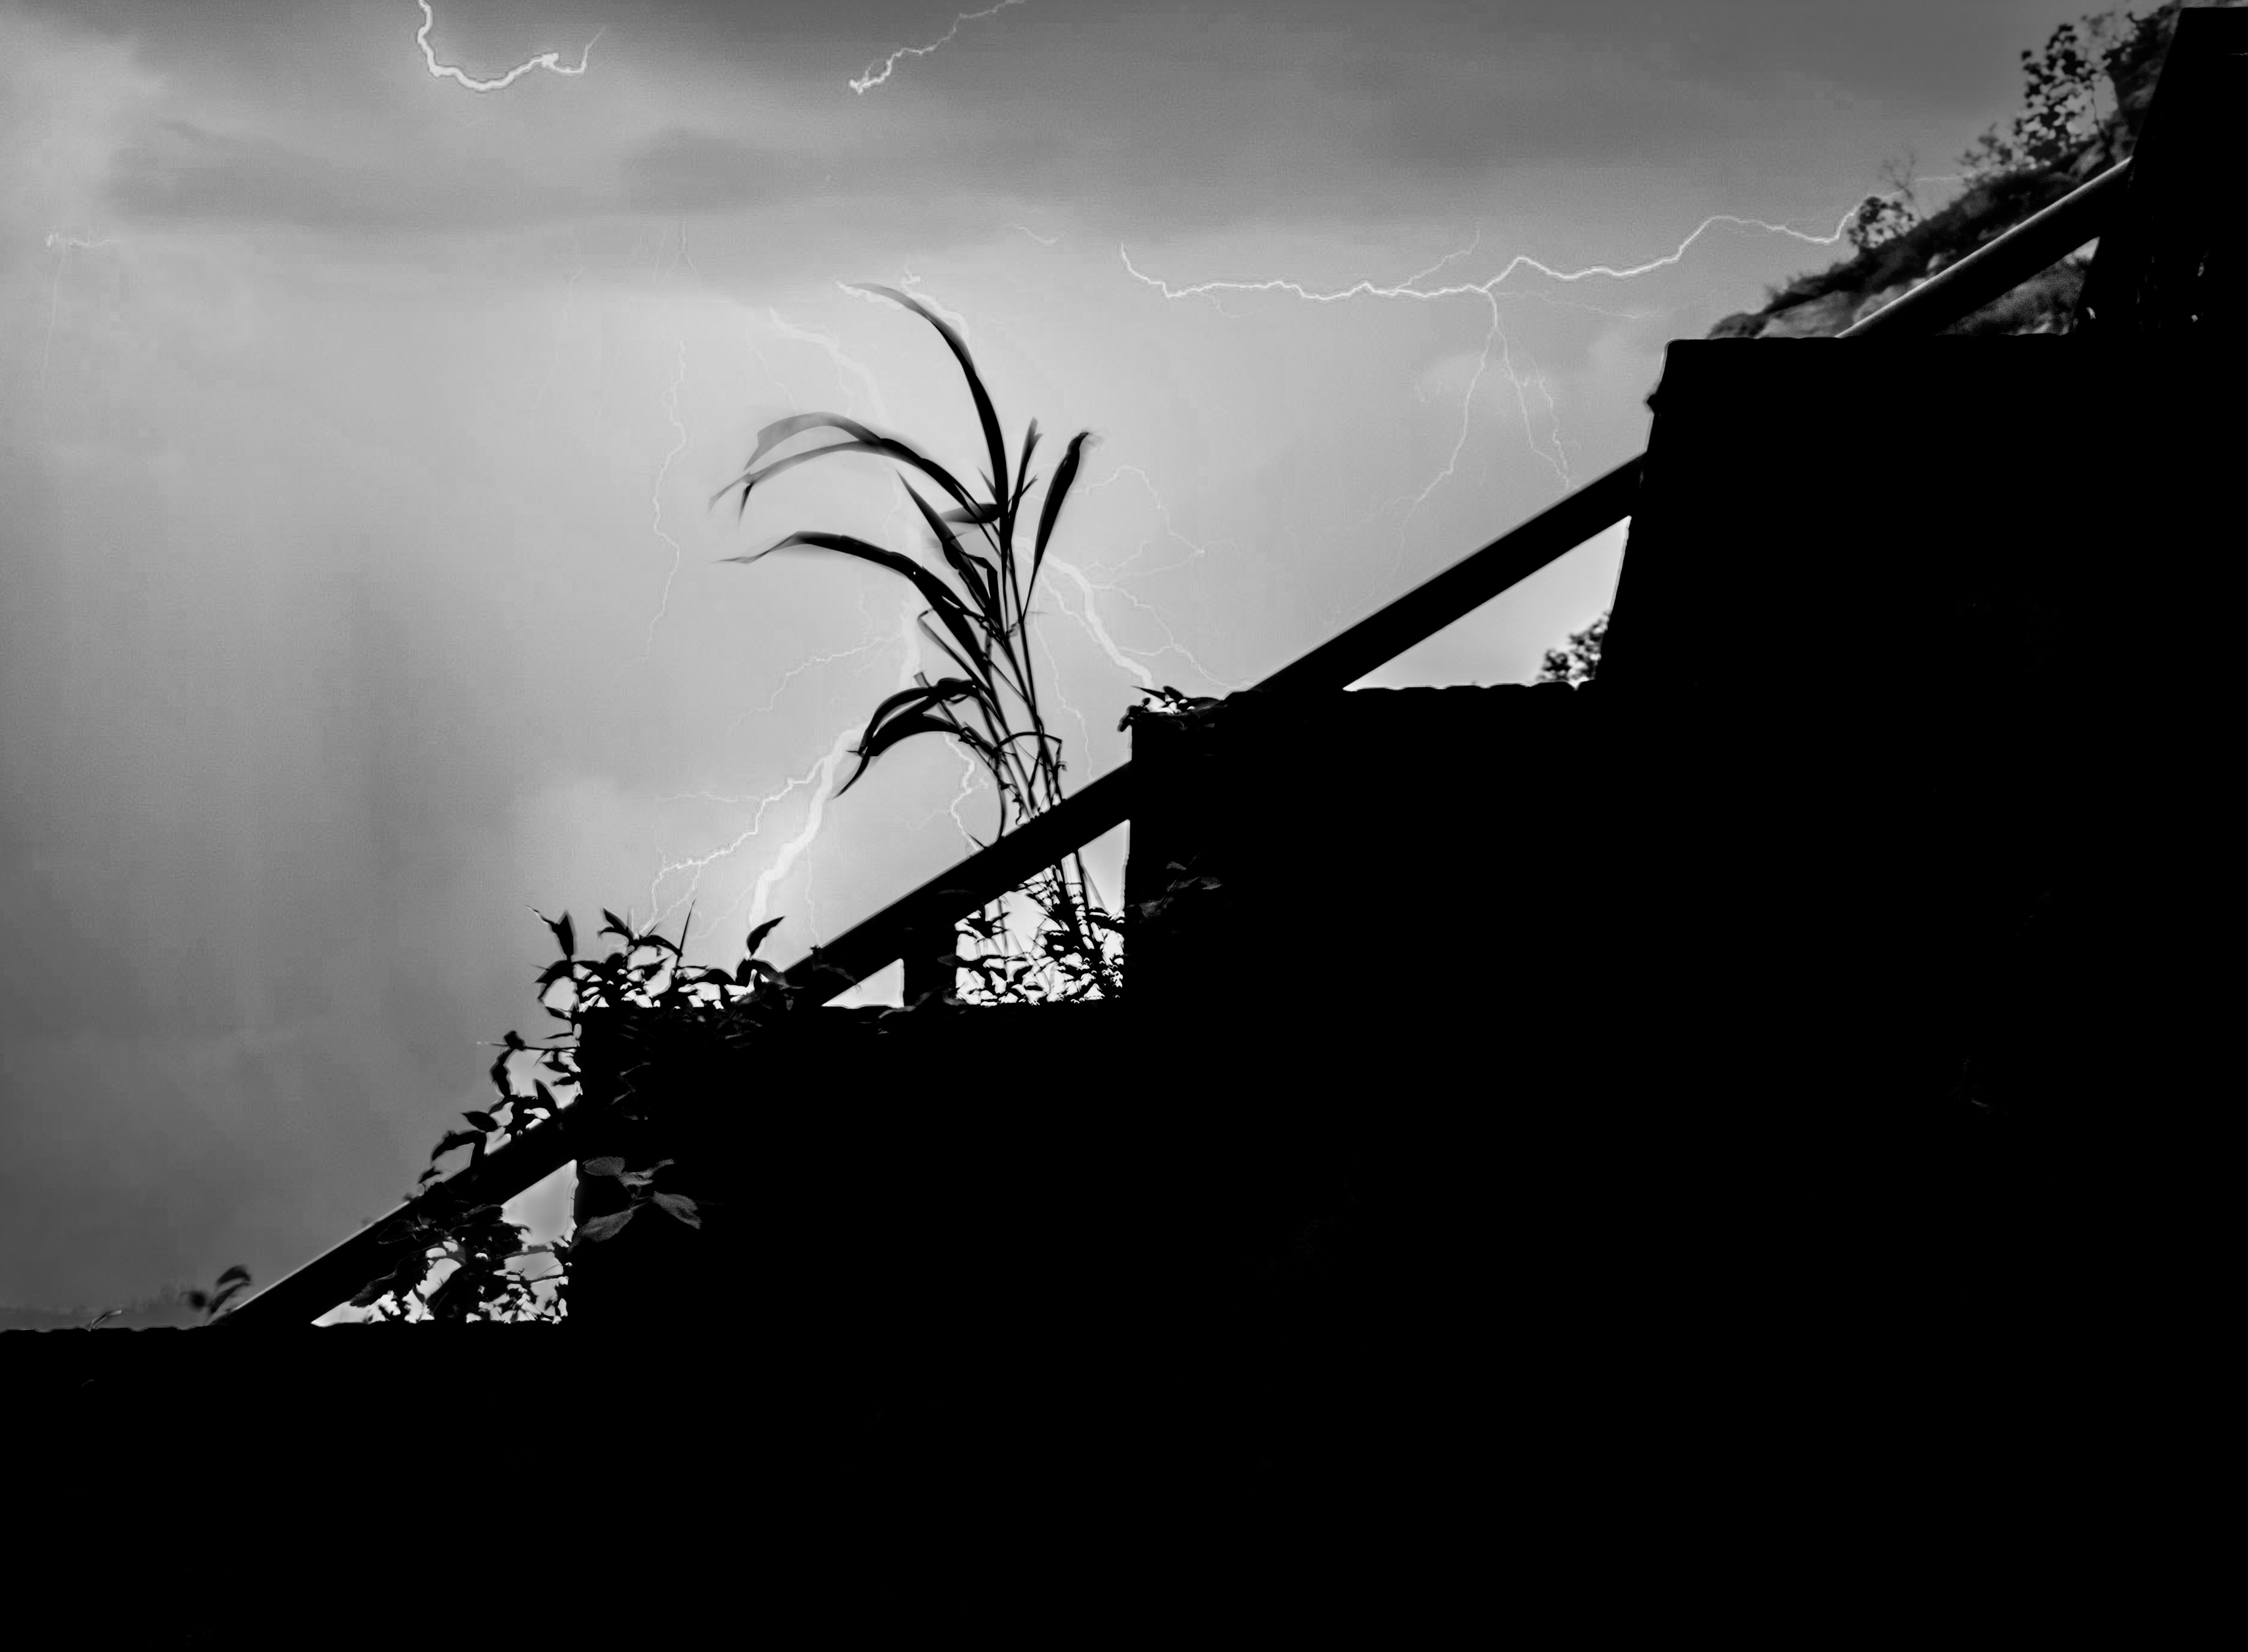
silhouette, light, cloud, black and white, sky, photography, sunlight, morning, darkness, black, monochrome, monochrome photography, atmospheric phenomenon, atmosphere of earth